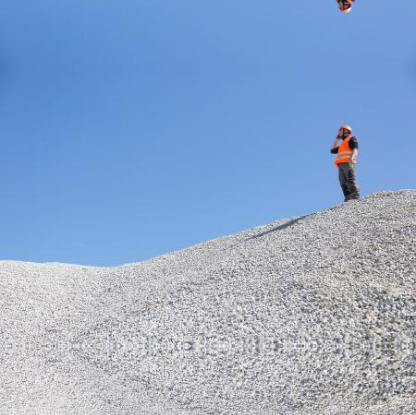
Objects in the image:
label: helmet
label: helmet